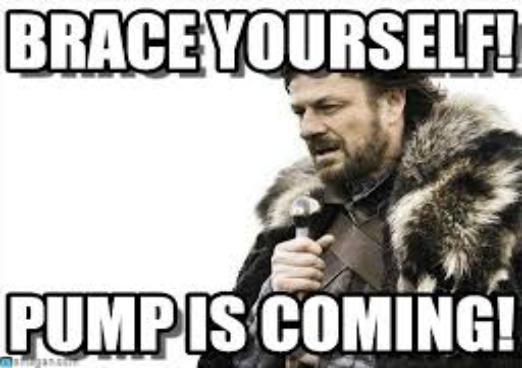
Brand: brace yourself
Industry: Clothes